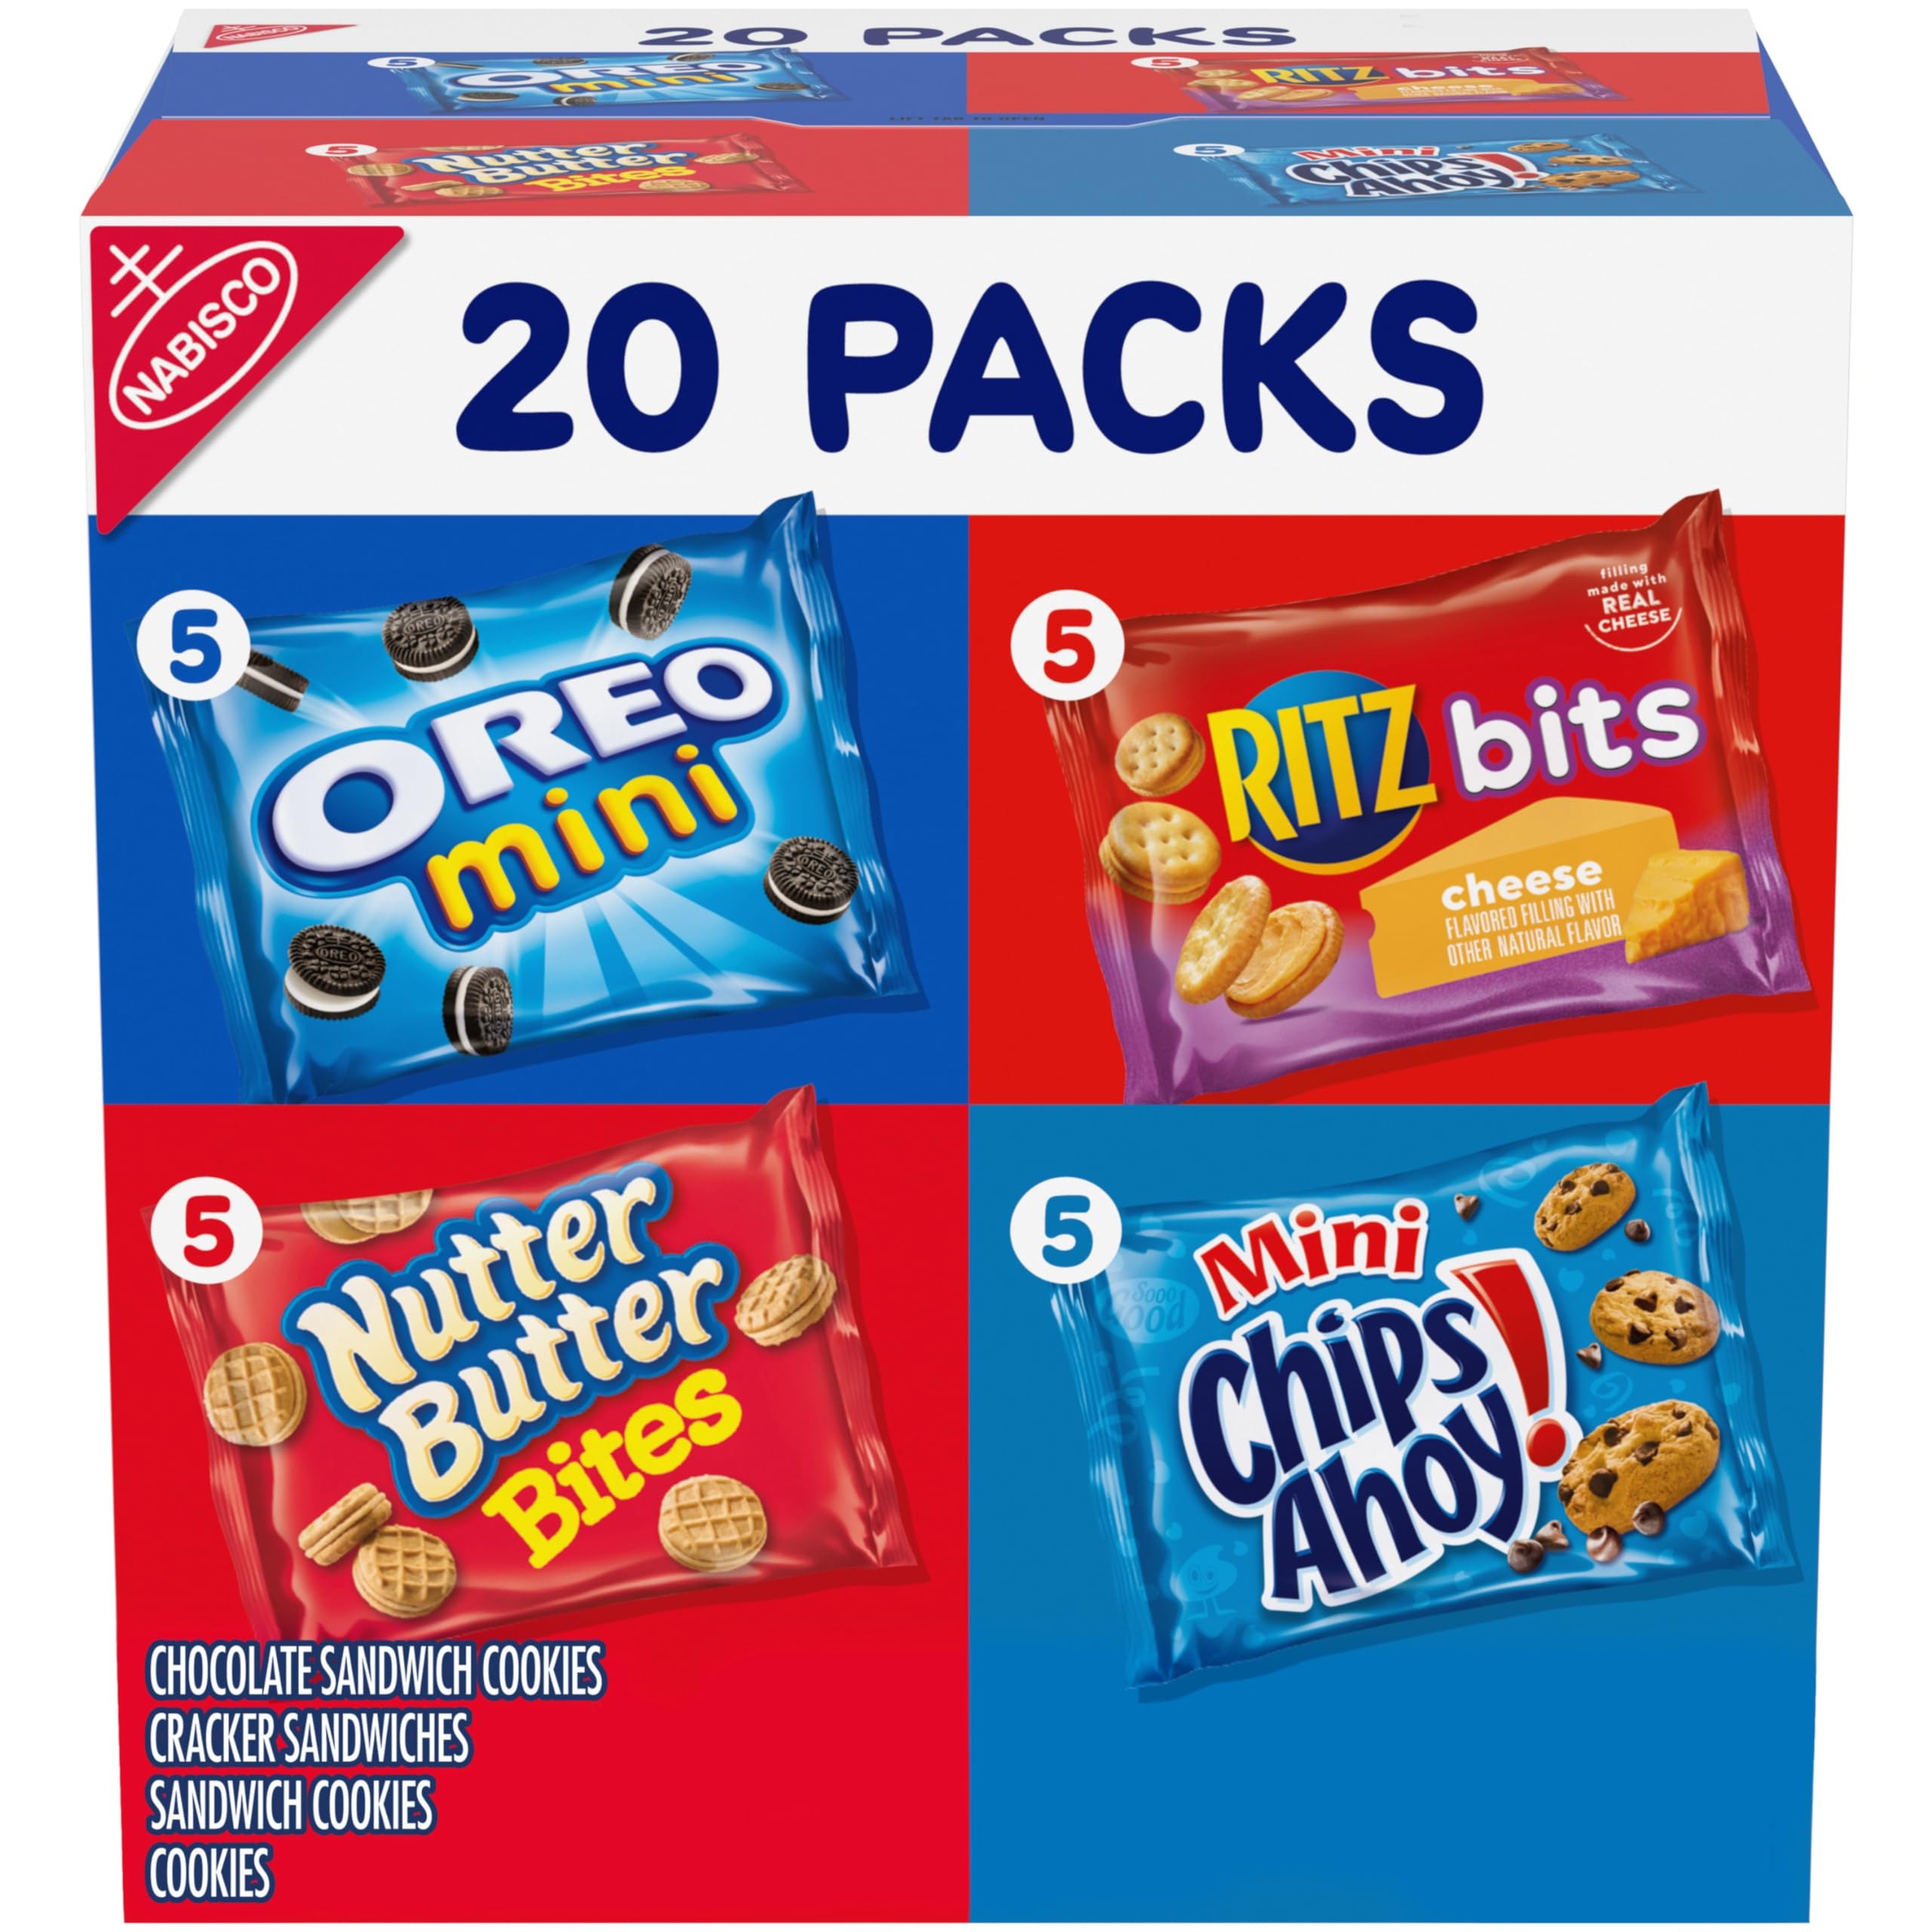
Item Name: Nabisco Variety Pack OREO Mini, CHIPS AHOY! Mini, Nutter Butter Bites, RITZ Bits Cheese, 20 - 1 oz Snack Packs (Packaging May Vary)
Bullet Point 1: One Nabisco Classic Mix Variety Pack with 20 snack packs, including OREO Mini, CHIPS AHOY! Mini, Nutter Butter Bites, RITZ Bits Cheese (packaging may vary)
Bullet Point 2: The same great flavors you already know in bite-size assorted snacks
Bullet Point 3: Pack these lunch snacks in your office or school lunchbox for a midday treat
Bullet Point 4: Grab one of these snack packs for convenient, on-the-go snacking or serve as party favors
Bullet Point 5: Individually packaged bulk snack packs keep cookies and crackers fresh and easy to store in your snack pantry
Value: 20.0
Unit: Ounce

Price: 9.925